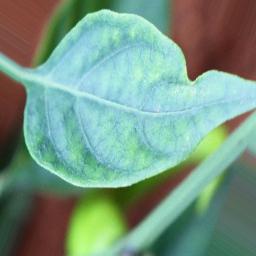
Label: healthy